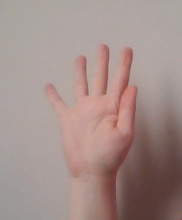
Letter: sheen